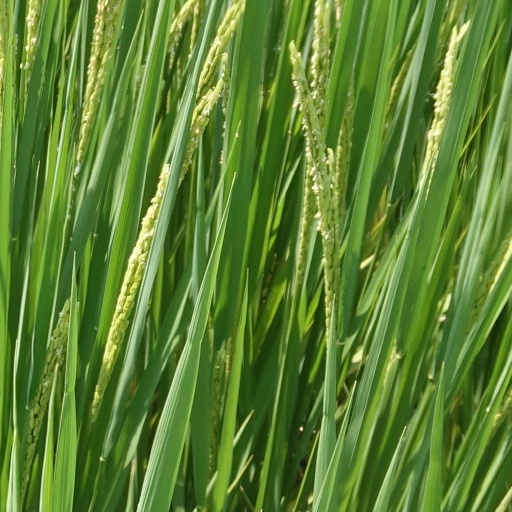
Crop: rice